Monteverdi-Chor Hamburg

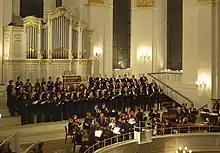
Monteverdi-Chor in February 2012

The Monteverdi-Chor Hamburg is a mixed choir in Hamburg, the chamber choir of the University of Hamburg since 1961. Founded in 1955 by Jürgen Jürgens and directed by him until 1994, it is one of Germany's most famous concert choirs. The choir is well known for its interpretations of Baroque and Renaissance music, but covers choral music from the Renaissance to contemporary music. Since 1994, the conductor has been Gothart Stier.